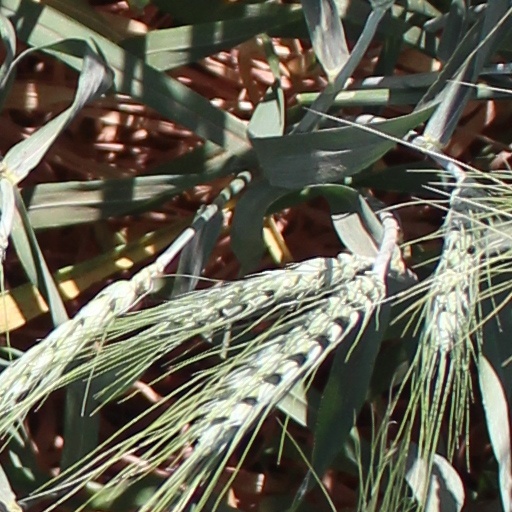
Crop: wheat